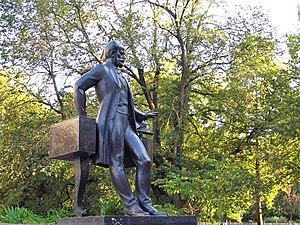
Simferopol est la capitale de la République de Crimée, elle est le centre administratif d'une municipalité. Sa population s'élevait à 337 285 habitants en 2013.